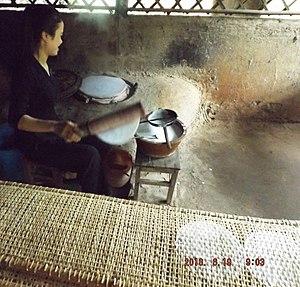
Cuisson de galettes de riz 2
Les galettes de riz, appelées en vietnamien : bánh tráng, très fines, sont constituées d'une pâte de farine de riz, d'eau et de sel.